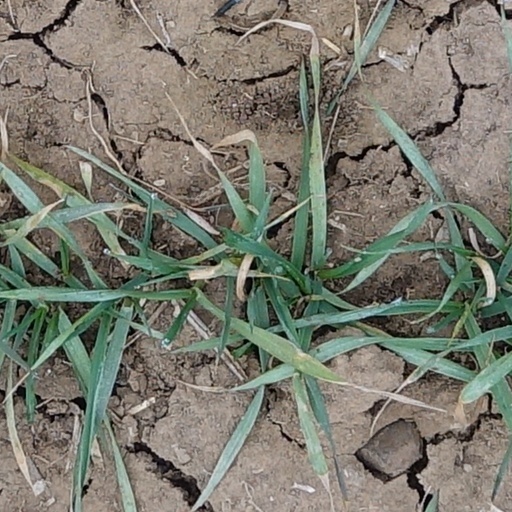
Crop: wheat